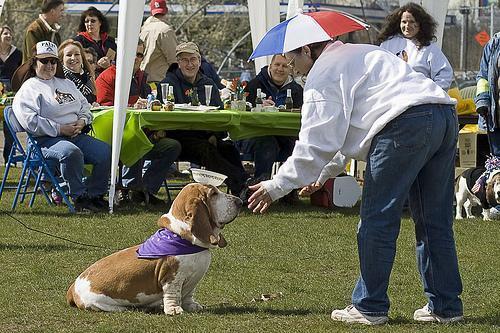
basset hound